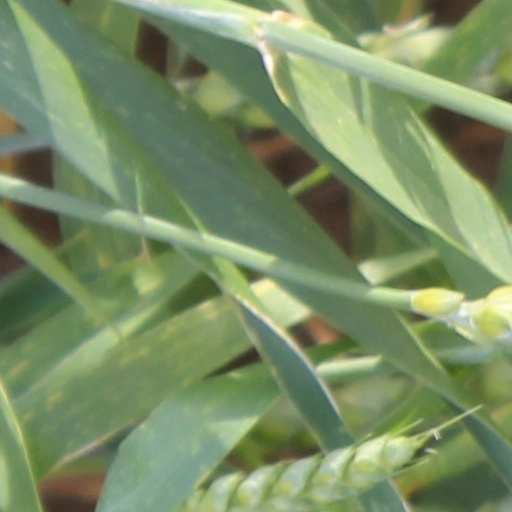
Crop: wheat